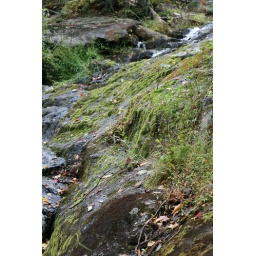
looks like the moss is flowing over the rocks like the water